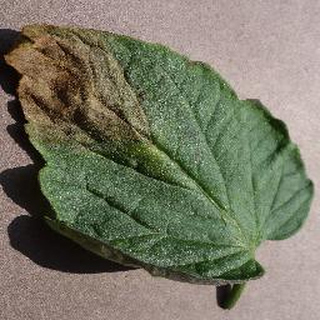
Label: tomato_late_blight